Maisonneuve fracture

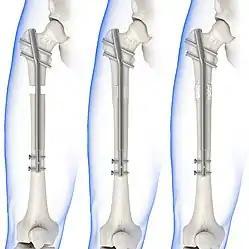
Distraction osteogenesis

Open-reduction surgery is typically not performed at the level of the proximal fibula, as dissection near the proximal end may risk severing the common peroneal nerve. Instead, reducing the proximal fibula at the level of the distal tibiofibular syndesmosis is recommended. A hook test is performed, using a curved hook, to assess the stability of the fibula. If instability is detected, further distraction of the fibula can be done to repair the full bone. The fibula can then be guided into the fibular notch located on the tibia, effectively restoring its length. Internal rotation of the foot may then be used to correct anatomical alignment.